Viola Brand

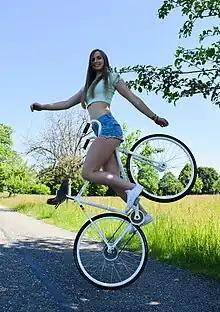
Brand doing a stunt outdoors (2020)

In 2017, Brand started an Instagram account after a friend suggested it, and by July 2018 had gathered over 100k followers. , she has almost 400k followers. Her channel piqued the interest of staff from "The Ellen DeGeneres Show", which Brand used to watch to improve her English skills, and in February 2020 she was a guest in the show. In 2018, she participated in the talent show "Das Supertalent" but failed to reach the final. In 2019, she toured with the show through 22 cities in Germany, with her performance being lauded.